Habitation La Grivelière

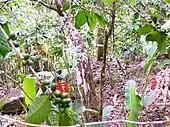
Coffee field at Habitation La Grivelière

Habitation La Grivelière (Grivelière House) is a coffee plantation and coffeehouse in Vieux-Habitants, Basse-Terre, Guadeloupe, an overseas region of France. Founded in the late 17th century, it has been classified as a "Monument historique" since 1987. The plantation is located along the Grande Rivière des Vieux-Habitants within the Guadeloupe National Park, at above sea level. It operates under the auspices of Association Verte Vallée. One of the buildings has been re-purposed into a coffeehouse. It is one of the best preserved agricultural estates in the Lesser Antilles. Habitation La Grivelière contains a dozen buildings including a manor house, overseer's house, houses of permanent workers, two "boucans", a roasting shed, mills, an oratory and five slave huts.